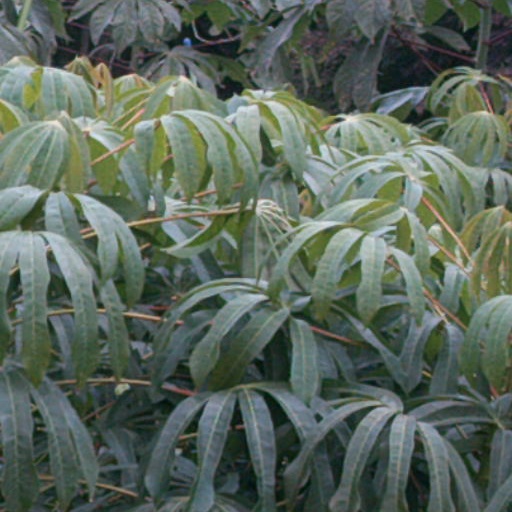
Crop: cassava